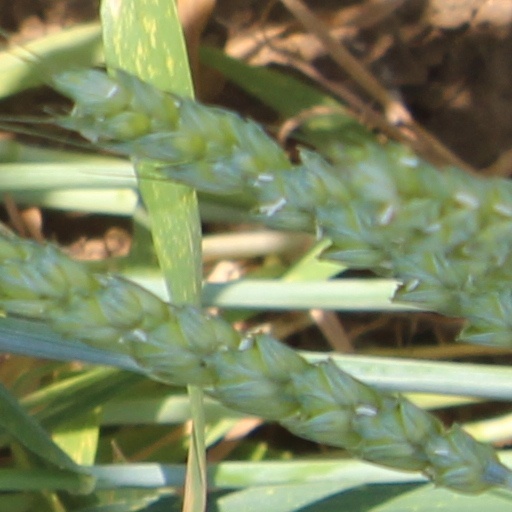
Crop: wheat